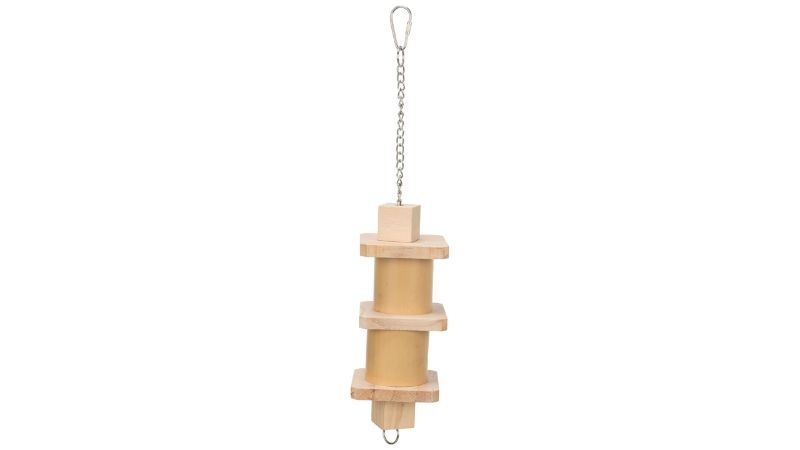
Bird Toy - Wood and Bamboo Snack Toy (35cm)
Elevate your bird's playtime with our Wood and Bamboo Snack Toy, measuring a perfect 35 cm in length. Designed in collaboration with Walsrode World Bird Park, this innovative bird toy is crafted from 100% natural bamboo and durable wood, ensuring it stands up to even the most enthusiastic feathered friends. Ideal for cockatiels and similar birds, this interactive toy promotes mental stimulation and physical activity, keeping your pet engaged and entertained for hours. Fill it with your bird's favorite treats to encourage natural foraging behavior, making snack time an exciting adventure. The eco-friendly materials ensure a safe play environment, while the unique design adds an attractive element to your bird’s habitat. Keep your cockatiel busy and healthy with this fun and functional bird toy. Perfect for stimulating your bird’s senses, this Wood and Bamboo Snack Toy is a must-have for any avian enthusiast looking to enhance their pet's daily routine. Shop now and watch your feathered friend thrive! Developed in cooperation with Walsrode World Bird Park (Weltvogelpark Walsrode). Made from bamboo and wood this interactive toy can be filled with treats. Measurements: 35cm long Ideal for cockatiels.
Brand: BROOKLANDS-SF
Category: Animals & Pet Supplies > Pet Supplies > Bird Supplies > Bird Toys > Foraging Toys